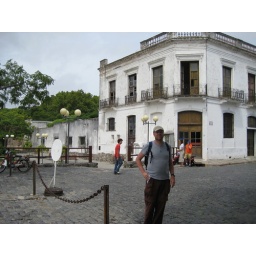
Colonia del Sacramento is de oudste stad van Uruguay, gesticht door de Portugezen in 1680